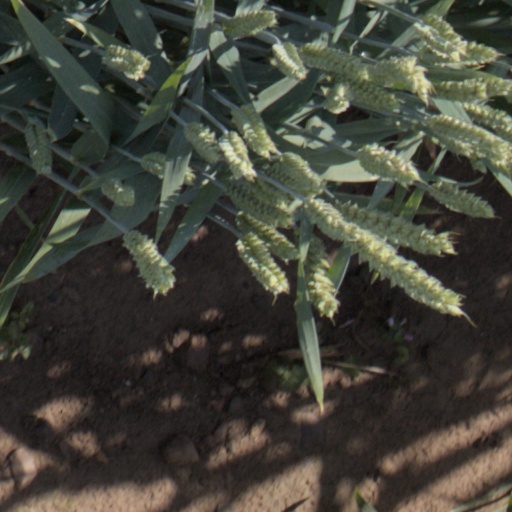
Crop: wheat